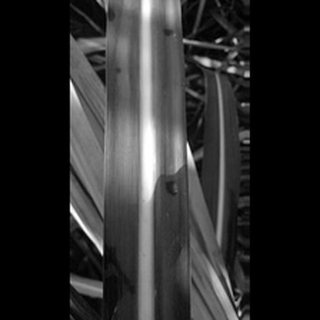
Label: healthy_sugarcane